Bridgeport, Chicago

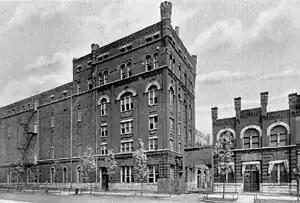
The White Eagle Brewing Company building in Bridgeport, designed by John S. Flizikowski, once stood at the corner of W. 37th Street and South Racine.

Bridgeport was initially called the "Portage de Checagou" (or Portage des Chenes), and Fr. Jacques Marquette and trader Louis Joliet traveled through in 1673. It technically remained under French control until 1763, then British control until 1783 or 1795 (since British traders based out of Detroit or Canada used it).